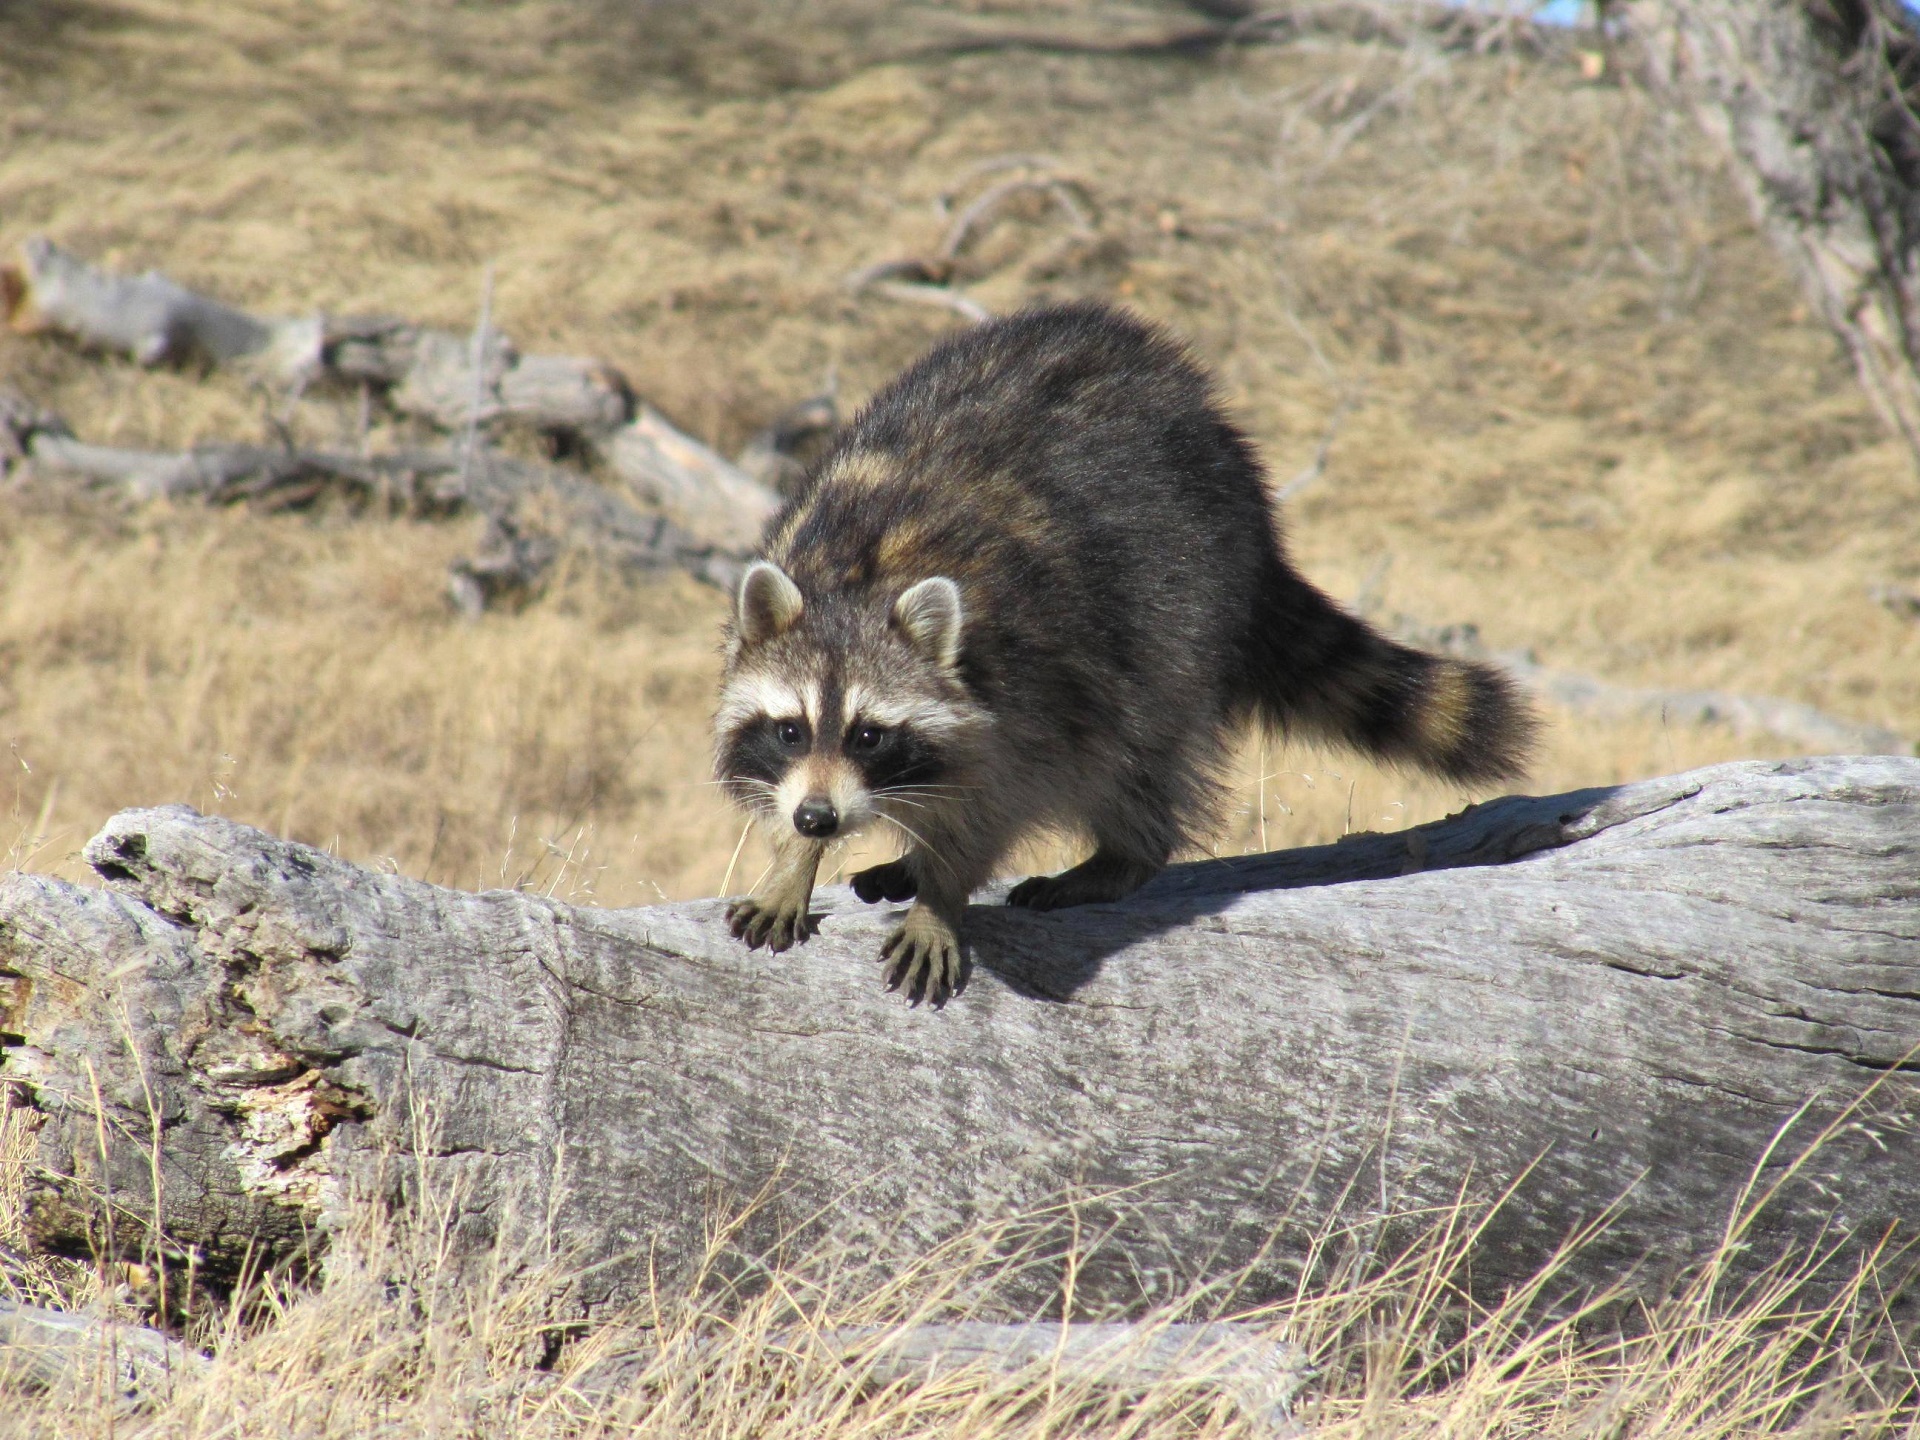
nature, animal, cute, wildlife, fur, log, portrait, sitting, mammal, fauna, outdoors, mask, raccoon, tail, vertebrate, procyonidae